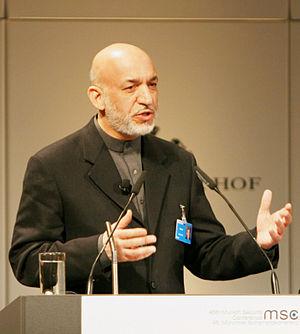
L'élection présidentielle afghane de 2004 s'est tenue le 9 octobre 2004. Elle aboutit à l'élection d'Hamid Karzai au premier tour, mais demeure entachée de fraudes.
L'élection présidentielle afghane s'est tenue le 20 août 2009. Cette élection, la deuxième depuis l'élection présidentielle afghane de 2004, portait sur l'élection à la fois d'un président de la République au scrutin majoritaire pour un mandat de cinq ans, et de conseillers provinciaux.